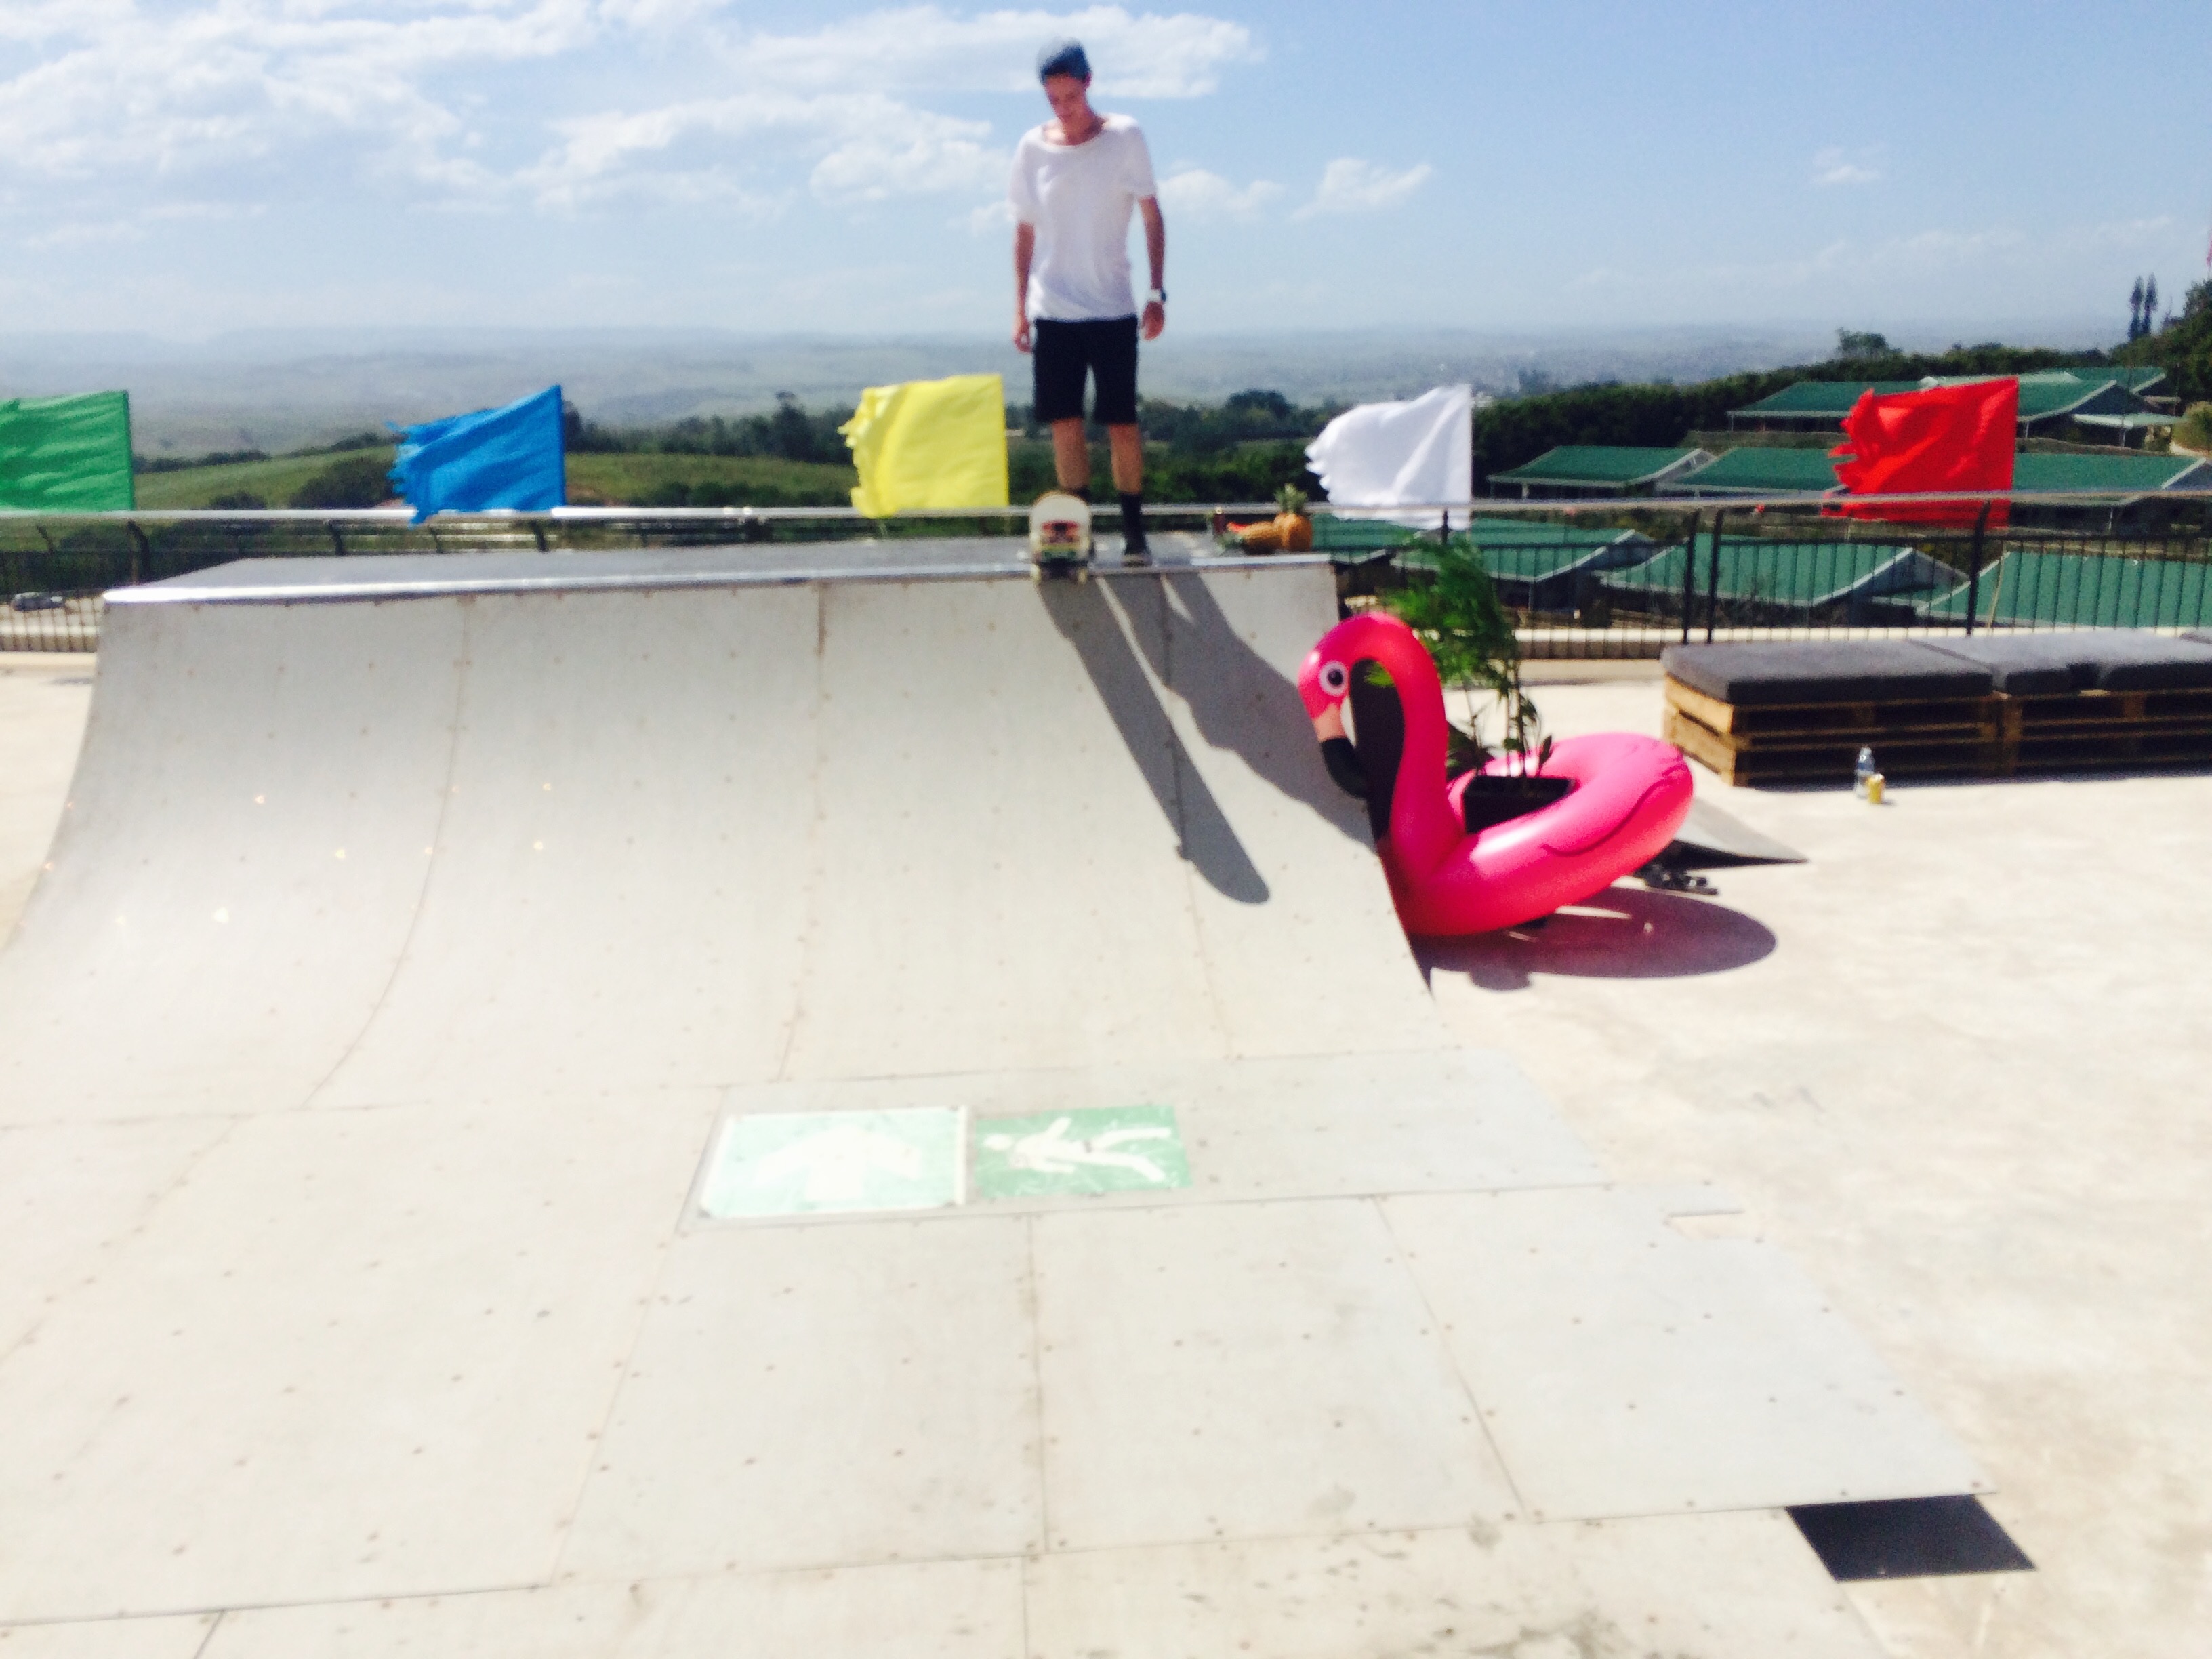
skateboard, skateboarding, extreme sport, leisure, sports, skateboarding equipment and supplies, boardsport